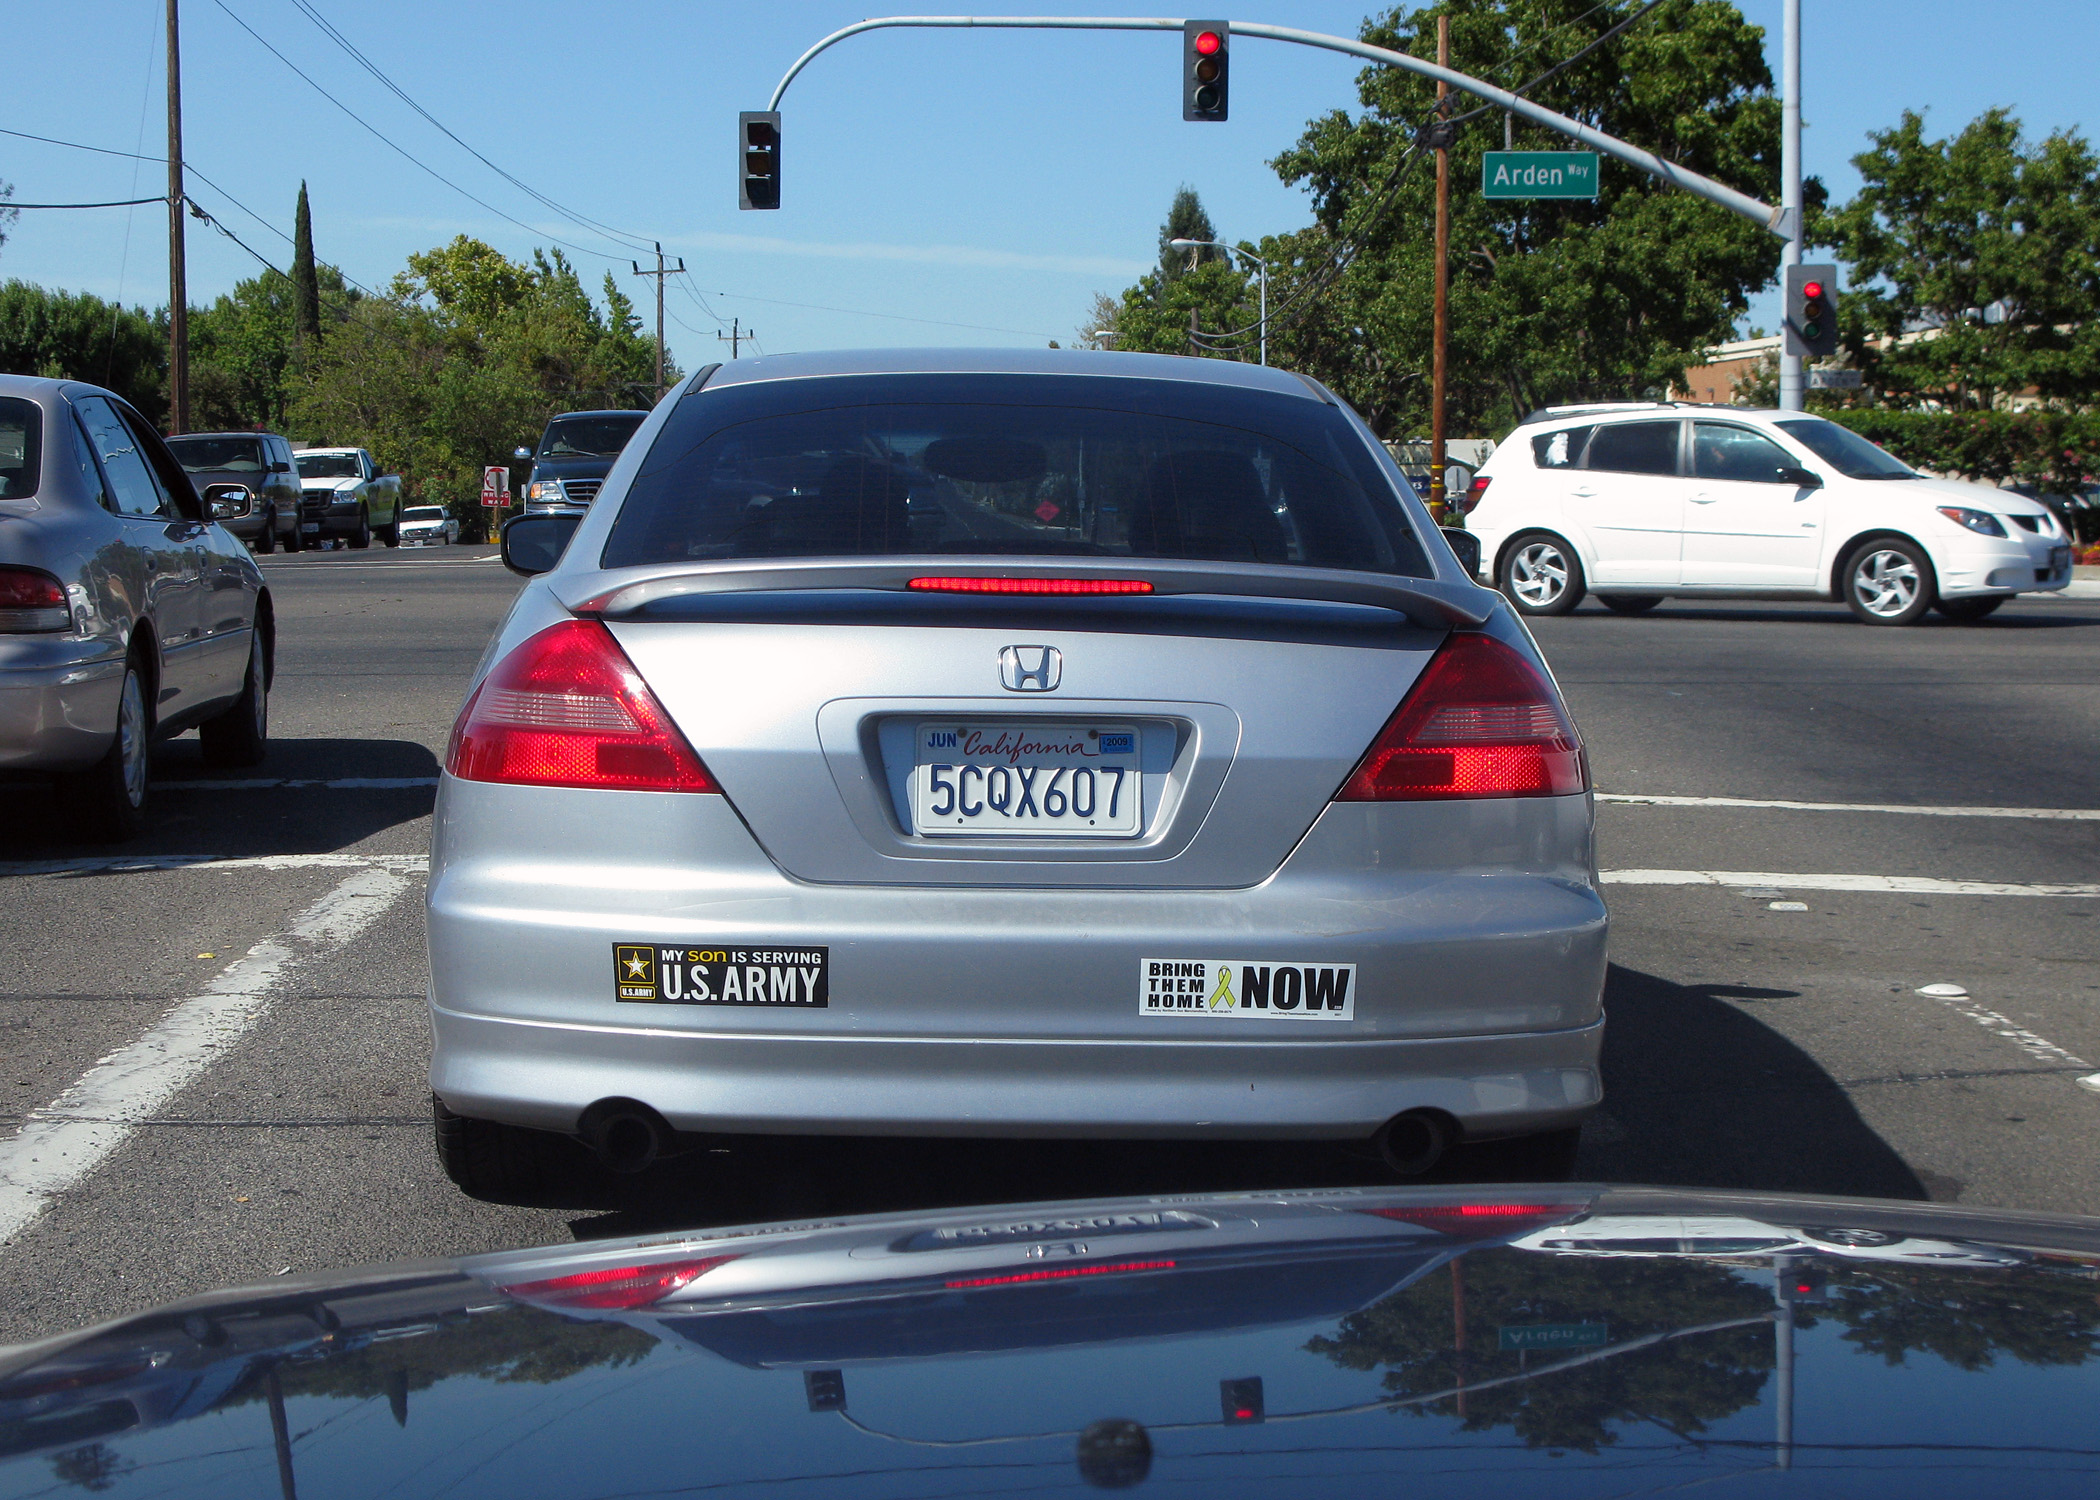
car, wheel, vehicle, sports car, bumper, supercar, sedan, honda, mercedes benz, sacramento, bumpersticker, iraqwar, usarmy, militaryfamily, arden, foxnews, land vehicle, automobile make, automotive exterior, compact car, automotive design, luxury vehicle, vehicle registration plate, mercedes benz w221